List of boiler explosions

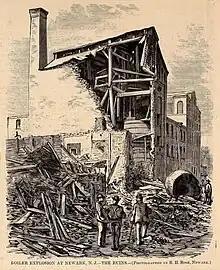
Etching of damage from a boiler explosion in Newark, New Jersey in 1867

This is a list of steam boiler explosions such as railway locomotive, marine transport (military and civilian), and stationary power: